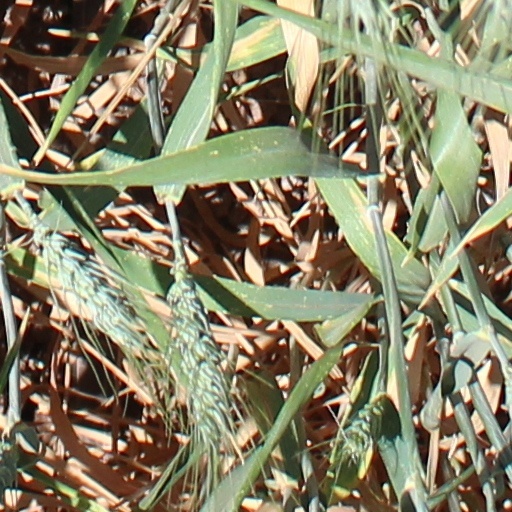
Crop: wheat